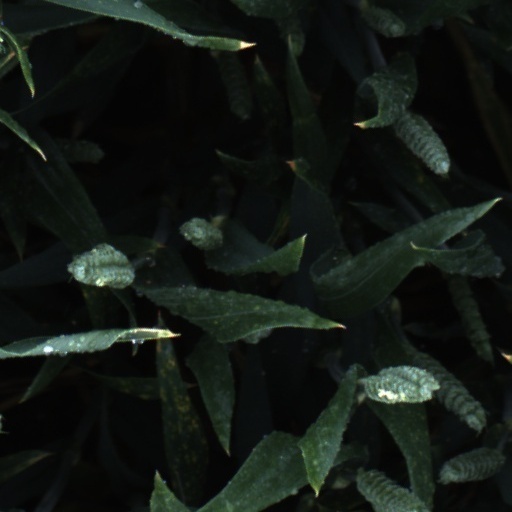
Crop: wheat